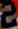
Number: 2